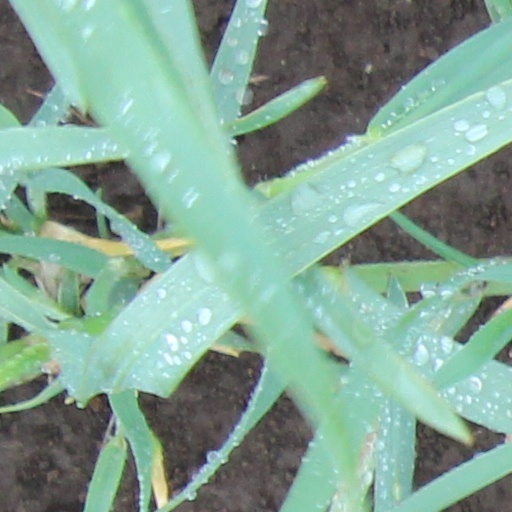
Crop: wheat